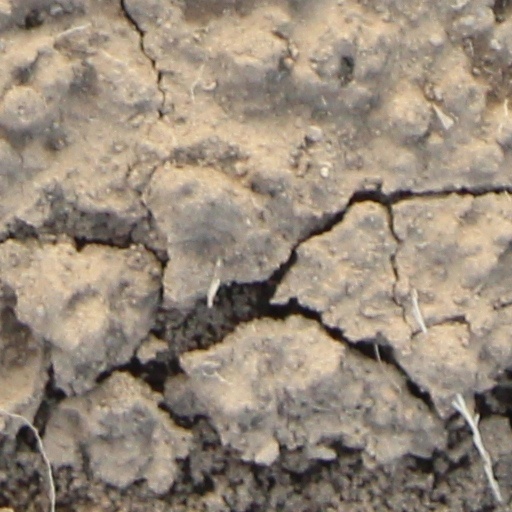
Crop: wheat